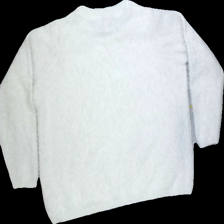
View: back
Type: Sweater
Category: Ladies
Brand: Not Applicable
Colors: White
Material: 50%acrylic 40%polyester 10%lurex
Pattern: Plain
Cut: Regular, C-collar
Size: XL
Season: All
Trend: No trend
Stains: No
Price range: 50-100
Recommended usage: Export